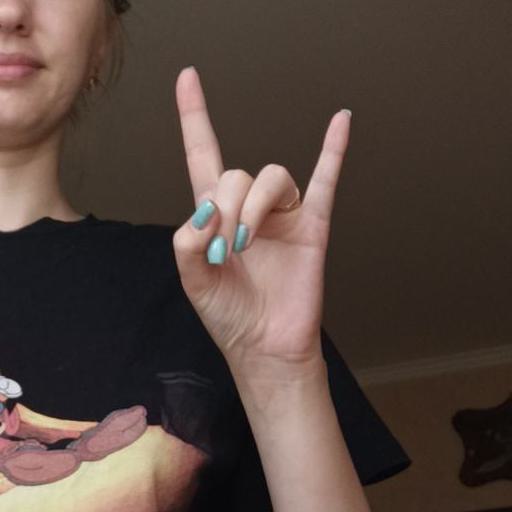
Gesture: rock